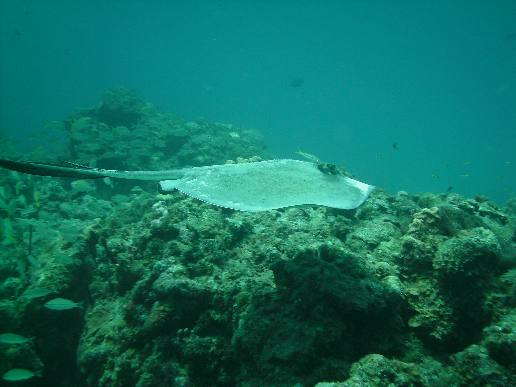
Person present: No